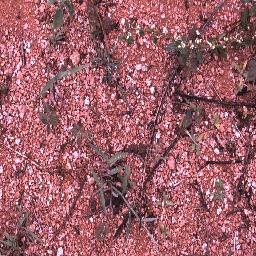
Label: negative